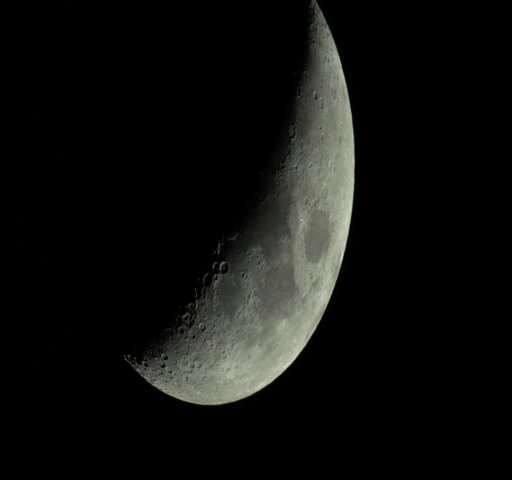
the moon in the black sky at night